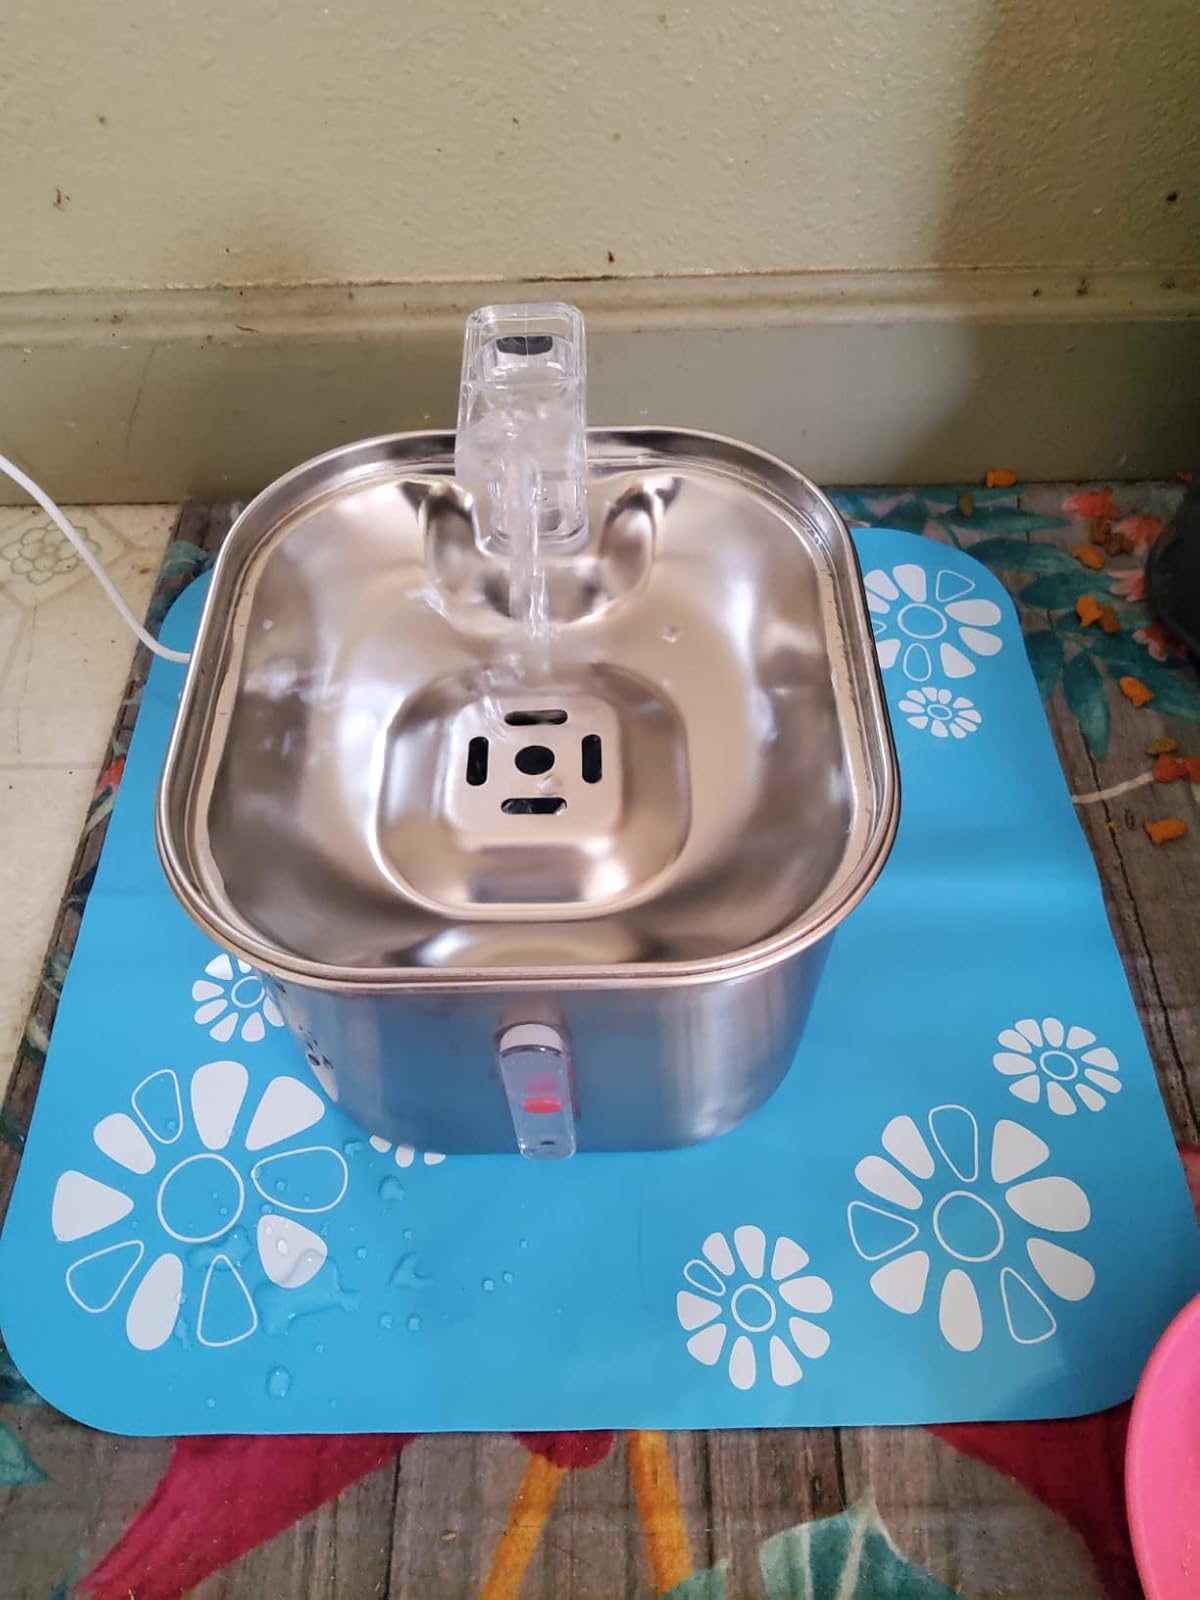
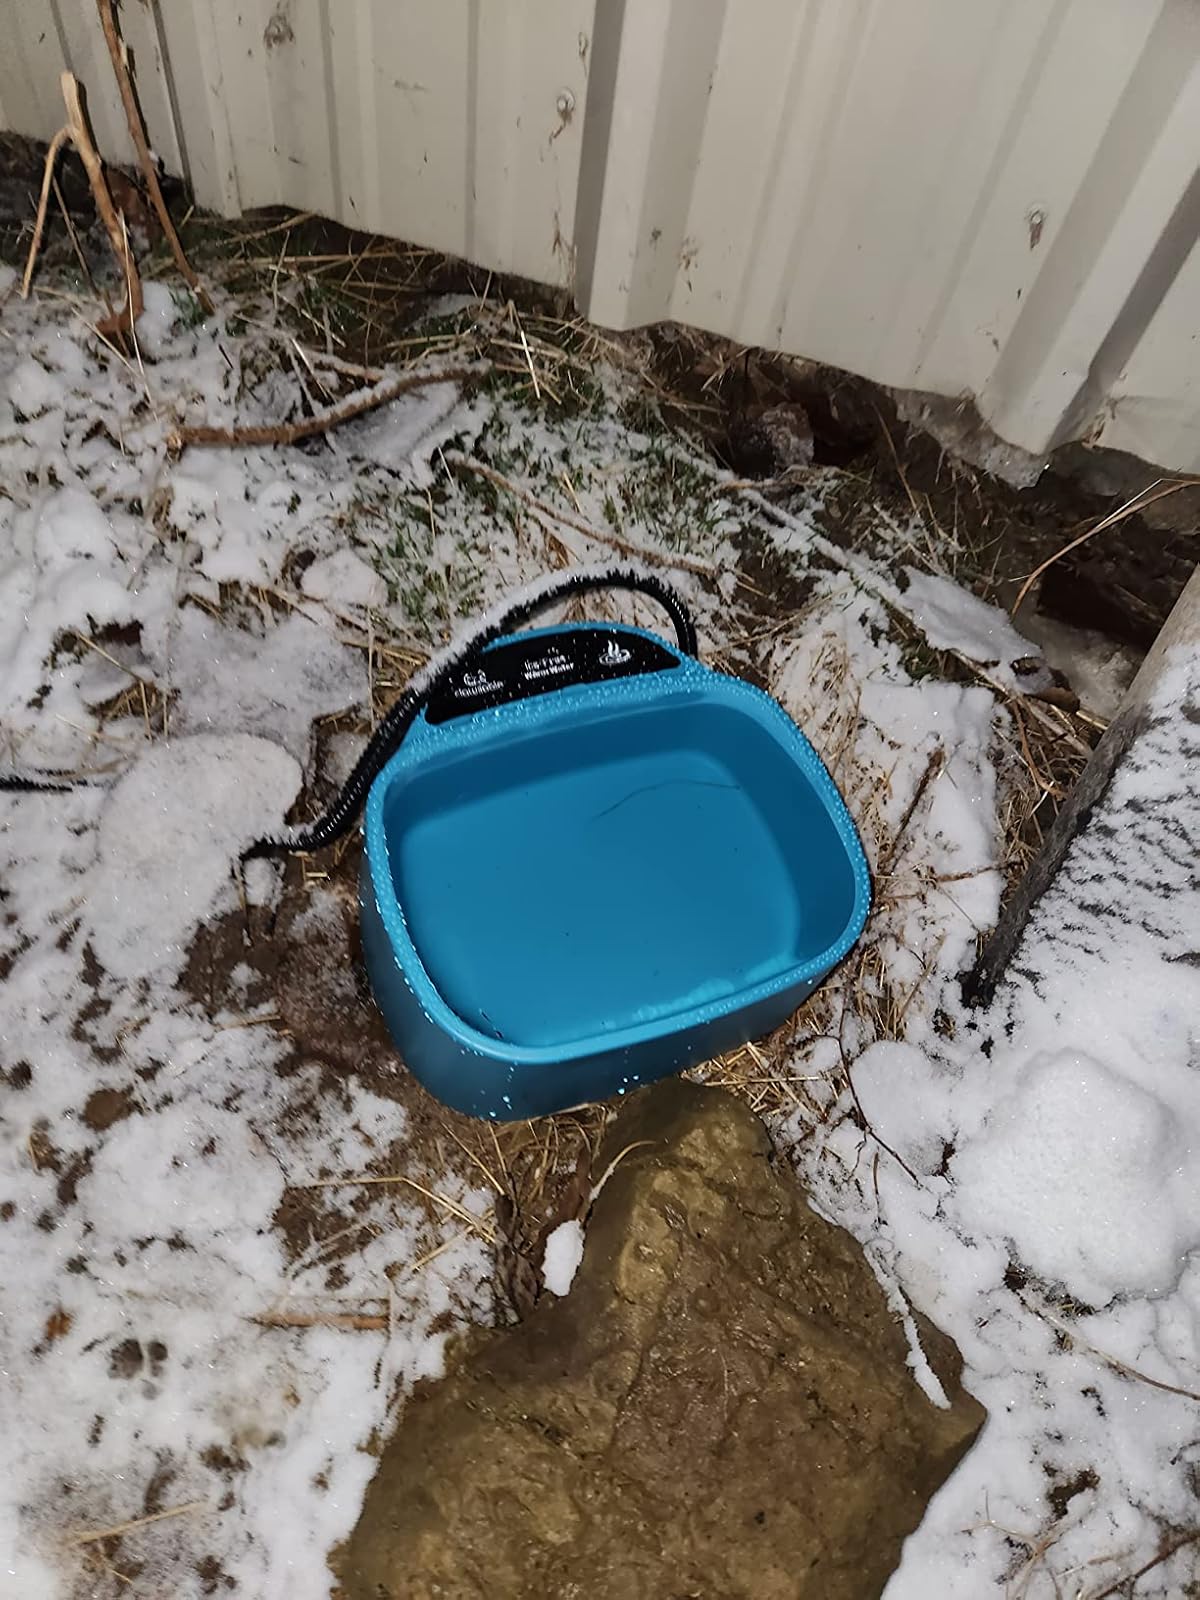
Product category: items_bowl
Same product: no